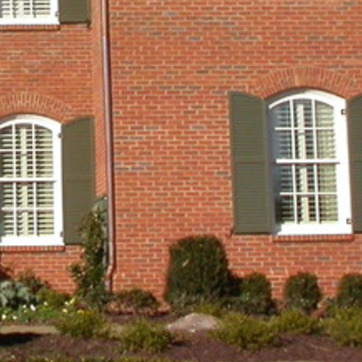
Material: brick